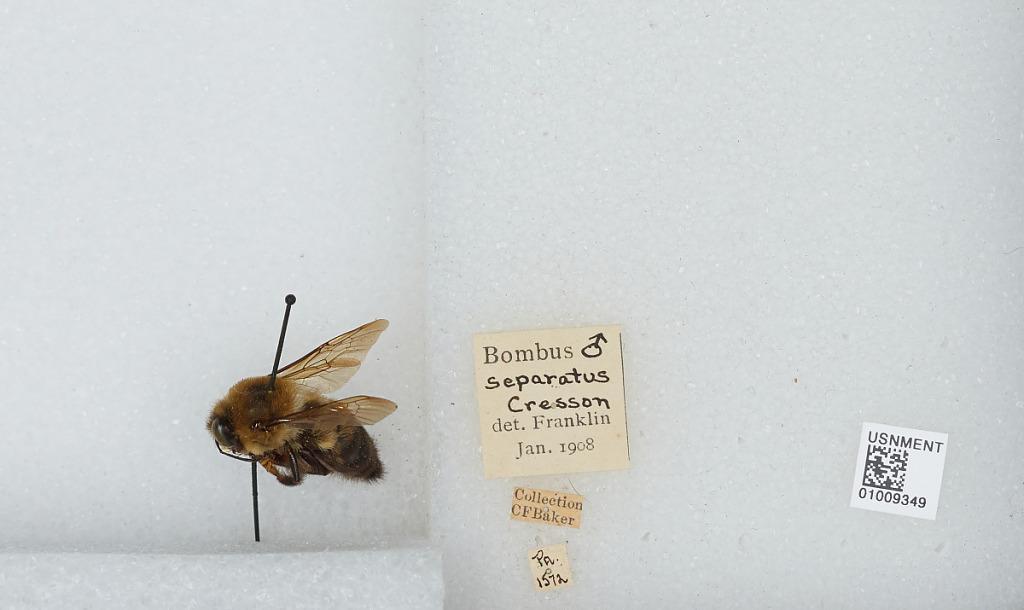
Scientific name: Bombus (Separatobombus) griseocollis (De Geer)
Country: United States
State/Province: Pennsylvania
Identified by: Franklin